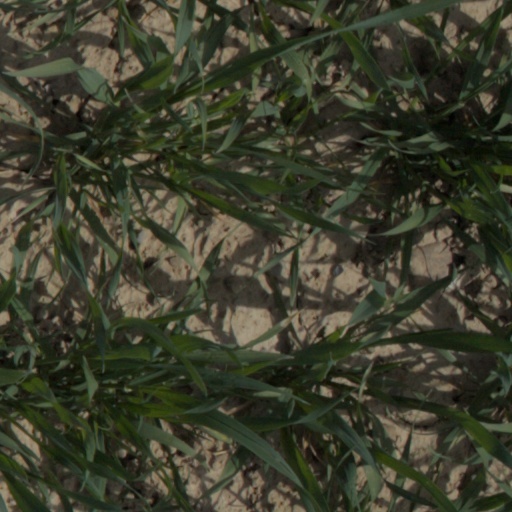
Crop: wheat